Don Barnhart

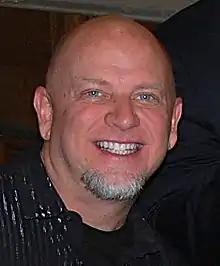
Barnhart in 2014

Donald Lewis Barnhart, Jr. (born July 2, 1963) is an American comedian, actor, writer and filmmaker who stars in his own nightly comedy show in Las Vegas author, actor, filmmaker and hypnotist. Barnhart just released his new Dry Bar Comedy Special "The Spinal Disintegration of Man" from VidAngel which is going viral and has his own nightly residency in Las Vegas.